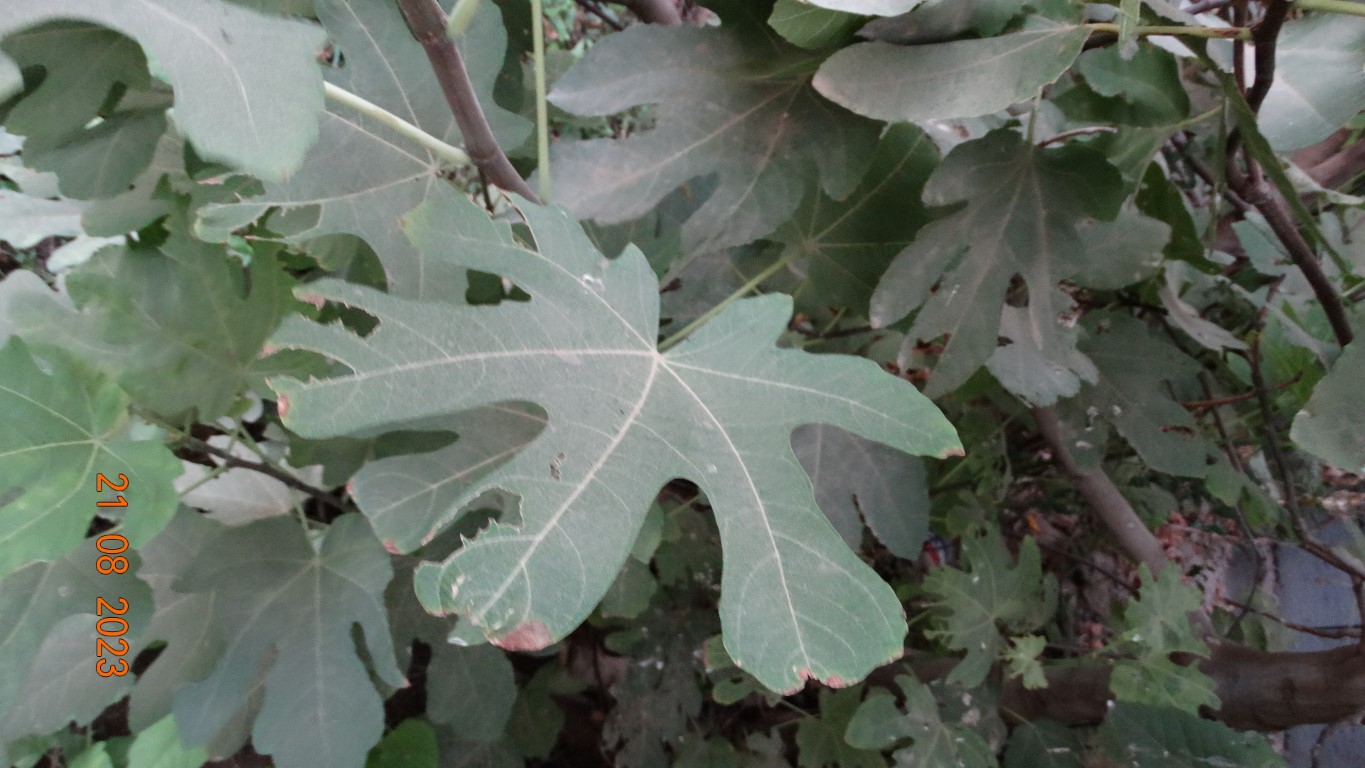
Label: infected